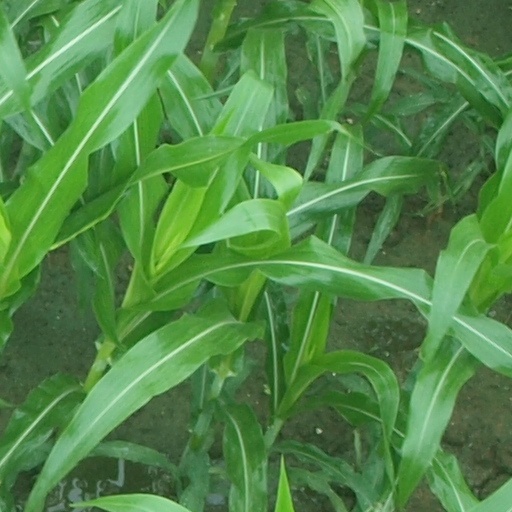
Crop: maize; corn